Eddie George

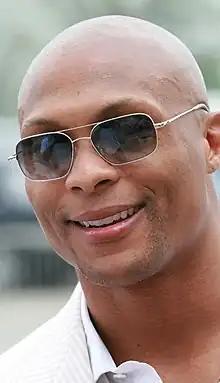
George in 2007

On October 1, 2006, George was appointed spokesperson for Tennessee's GetFitTN program by Governor Phil Bredesen. The initiative is aimed at preventing type 2 diabetes and promotion of healthier, more active lifestyles. On Saturday, April 28, 2007, George ran the Country Music Half Marathon (ending just outside then LP Field, now Nissan Stadium) in an unofficial time of 2:04:08. He wore race number 27 during the race, just as he wore number 27 during his college and NFL careers. George later stated that completing the race was tougher than playing in the NFL.